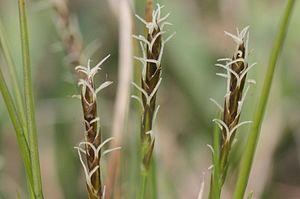
Cette liste de Tracheophyta de Bosnie-Herzégovine, ainsi que d’espèces introduites est un aperçu incomplet d’espèces de mousses, de fougères, de gymnospermes et d’angiospermes citées dans la littérature disponible en langues bosniaque, croate, serbe et serbo-croate. Cet aperçu n’inclue pas des espèces cultivées ni celles occasionnellement introduites.